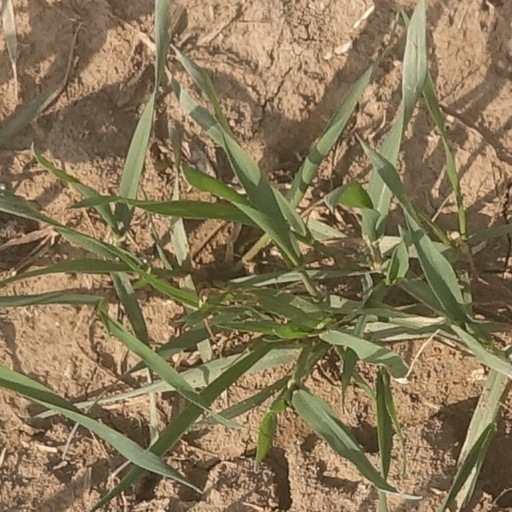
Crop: wheat